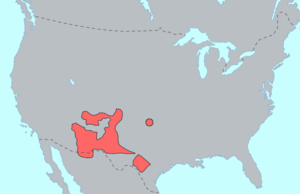
Apache (sprog)
Historisk udbredelse af Athabaskan-sprogstammen
Apache sproget stammer fra Athabascan-sprogfamilien og tales af en gruppe af seks kulturelt forbundne indianerstammer. De første fortegnelser om navnet Apache er fra 1581, fra Espejo Expeditionen, hvor de kaldte dem Apichi. Ordet Apache stammer fra Yuman apa, ahwa, og tche, som danner ordkombinationen.